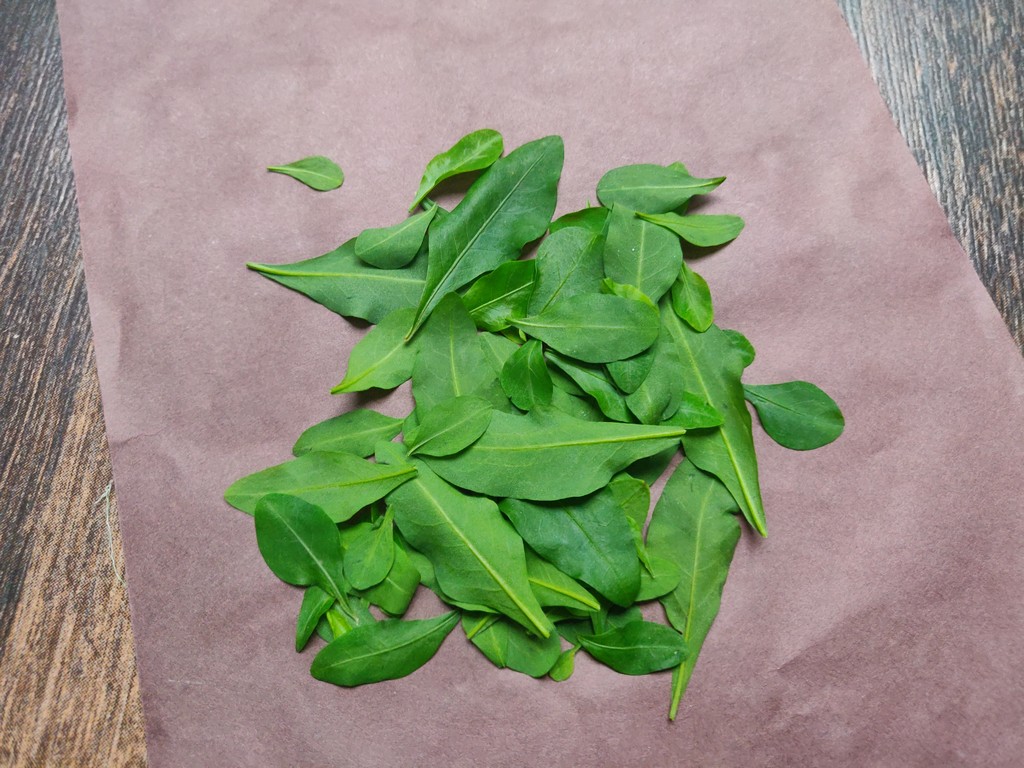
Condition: Healthy
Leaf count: multiple
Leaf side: unknown